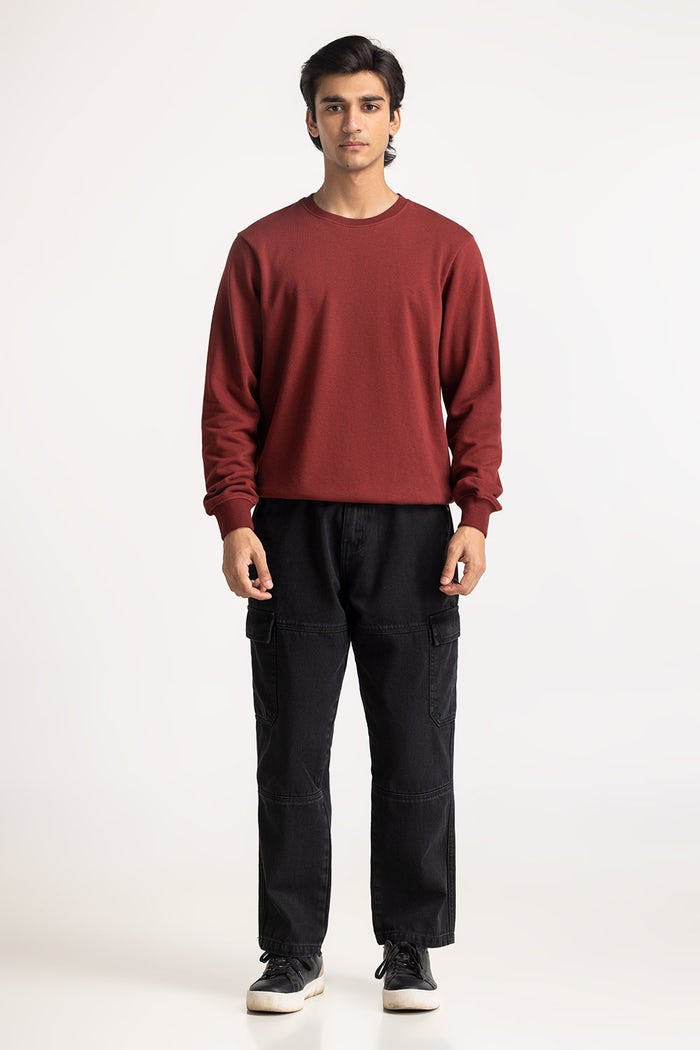
burgundy slim fit crewneck sweats